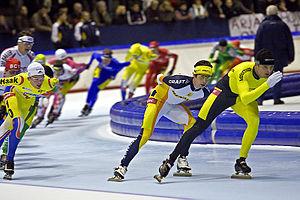
Le patinage de marathon est une discipline d'endurance en patinage de vitesse.